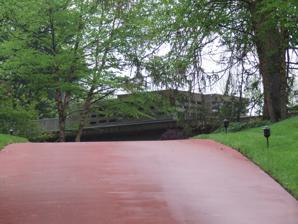
Building: Gerald B. and Beverley Tonkens House
Country: United States of America
Year built: 1954
Historic house in Ohio, United States United States historic place Gerald B. and Beverley Tonkens House U.S. National Register of Historic Places As viewed from the street Show map of Ohio Show map of the United States Interactive map showing the location of the Tonkens House Location 6980 Knoll Road, Amberley , Ohio Coordinates 39°11′44.47″N 84°24′53.45″W / 39.1956861°N 84.4148472°W / 39.1956861; -84.4148472 Built 1954 Architect Frank Lloyd Wright Architectural style Modern Movement and Other NRHP reference No. 91001414 Added to NRHP October 3, 1991 The Gerald B. and Beverley Tonkens House, also known as the Tonkens House, is a single story private residence designed by American architect Frank Lloyd Wright in 1954. The house was commissioned by Gerald B. Tonkens (an automobile dealer) and his first wife Rosalie. It is located in Amberley Village , a village in Hamilton County , Ohio . Wright designed the home in the Usonian Automatic style and it is considered one of the finest and most intact examples of Usonian Automatic architecture ever produced. It was designated a National Historic Landmark and listed in the National Register of Historic Places on October 3, 1991. Description The Tonkens House is a single story, three bedroom, two bathroom private residence, designed in the Usonian Automatic style. The house occupies a 3.54-acre block in Amberley Village, Ohio and measures some 2,100 square feet. An early 20th-century guest cottage also occupies the property, a remnant of its earlier use as a farm. The Usonian Automatic style was Frank Lloyd Wright's final architectural period and is based on a modular design system that employed interlocking, precast concrete blocks. It was first conceived by Wright in the wake of the Depression in 1936 and later developed in response to a lack of low-cost housing and rising construction costs following the Second World War. Like many of Wright's Usonian style buildings, the Tonkens House floorplan mimics the shape of a polliwog . The tail of the polliwog is represented by the bedroom wing, with each room opening off into a long, narrow hallway. The hallway leads into 'the body' of the house, a bright and expansive living room or Great Room , kitchen and foyer. This configuration allowed for additional rooms to be added to the bedroom wing if required. The Great Room was designed as a large, warm and welcoming space, a room in which the family and their guests could gather. The master bedroom includes an en-suite and private study, which opens onto a private patio. Ceilings in the bedroom wing are low (7.5 feet) and gilded in 18 karat gold leaf , while those in the Great Room, kitchen and foyer are high (10.5 feet and 13.5 feet respectively) and unembellished. The Great Room contains a cantilevered fireplace and east-facing wall of floor-to-ceiling windows and French doors that open onto a lanai at the rear of the house. In typical Frank Lloyd Wright style, Philippine mahogany was used for interior paneling and furniture. Piano hinges (hinges extending from the top to the bottom of a door) were used for all doors in the house, including closet doors. Eleven styles of precast concrete blocks, reinforced by steel rods, were used for its construction including 492 windows contained within the precast concrete blocks. In lieu of gutters, copper flashing and downspouts were incorporated into its design to allow for water to run off the rubber membrane and pea gravel insulated roof. Two Wright designed gates guard a Cherokee red concrete driveway leading towards the house. The dwelling has no garage or basement, keeping with Wright's well known dislike for such spaces. Instead, two carports—divided by concrete and glass pillars—and two storage sheds occupy the property. History Interior of the Tonkens House showing the Great Room. The cantilevered fireplace can be seen to the right. Gerald B. Tonkens was born in Milwaukee, Wisconsin in 1919 where he was exposed to many examples of Frank Lloyd Wright 's architecture from a young age. This had a lasting effect on Tonkens, who later stated "I always admired Mr Wright's work. I always knew that I would never build a house on my own unless it was designed by Frank Lloyd Wright". After graduating from the University of Wisconsin in the early 1940s, Tonkens joined the U.S military, fighting with the Eighth Air Force during World War Two . Tonkens met and married his first wife, Red Cross nurse, Rosalie Robbins, while stationed with the military in Europe. By 1953 the couple had two daughters and decided to move to Hamilton County, where Gerald established the 'Tonkens Oldsmobile-Cadillac' dealership in Hamilton, Ohio . In 1954 Gerald and Rosalie purchased a 2.75 acre block in Amberley Village , Ohio for $6,000. The land was cheap in comparison to surrounding lots, many of which sold for an average price of $25,000 per acre. When Rosalie queried the price, she was told that the property was considered a "problem lot" as no architect had been able to engineer a driveway up the steep incline from the road to the house. When this was later raised with Wright, he replied "They built the Suez Canal, didn't they? We'll go right up the middle with a big shovel". Once the purchase was finalized, the couple who were on a tight budget, yet still wanted a Frank Lloyd Wright-esque home, approached a local architect who had studied under Wright in the 1930s. Although early meetings were successful, Gerald and Rosalie were ultimately unhappy with the architect's design and cancelled their agreement in early 1954. After some discussion, they decided to contact Wright himself with a proposal for the house and a budget of $25,000. Shortly thereafter, Wright invited them to Taliesin in Spring Green, Wisconsin to discuss the design. Their meeting was a success and the first half of 1954 was spent developing designs for the house via letter and telegram between the Tonkens and Wright's personal assistant Eugene Beyer "Gene" Masselink. In mid-1954 Wright asked if the couple would be interested in being his 'guinea pigs' stating his desire to design their home as "an experiment in Usonian Automatic architecture". They agreed, and Wright's preliminary designs for the home were completed in October. Drawings for the Tonkens House were completed by Wright, his grandson and apprentice, Eric Lloyd Wright , and John H. "Jack" Howe. John deKoven Hill and Cornelia Brierly were landscape designers on the project. Engineering drawings were completed by William Wesley Peters , Edmond Thomas "Tom" Casey and Mendel Glickman. Glickman was also solely responsible for the ceiling block engineering.  Furniture, upholstery and fabric selections for the house were supervised by John deKoven Hill. Final drawings and specifications were presented to Gerald and Rosalie on February 25, 1955, and approved soon after. The 'Tonkens House' was assigned project number 5510 by the Taliesin Foundation. The final design featured three bedrooms, one study, two bathrooms, Philippine mahogany paneling throughout, a grand living room (the Great Room) with a cantilevered fireplace, two carports and two storage sheds. A comprehensive furniture plan included built-in pieces as well as Frank Lloyd Wright designed furniture from his collection for Henredon Furniture, and Wright designed upholstery. The house remained in the Tonkens family for over six decades, until it was sold to a private buyer in 2015. Construction The Tonkens hired local contractor, Horace Wersel, to be the project lead and Cincinnati firm Harvard Construction Co. to build the house. Construction was overseen by the Taliesin Fellowship , which was represented by Eric Lloyd Wright . Wright spent over a year living in Cincinnati while overseeing the home's construction. Such close supervision was unusual for Wright, and the Tonkens House was the first Usonian Automatic structure to be solely directed by a Taliesin fellow. The home incorporated Wright's iconic precast concrete blocks. These were made using metal molds into which concrete was poured and then set. The Tonkens house is built using eleven block variations, which allowed for infinite modifications to the design. Masonry subcontractors were used to lay the foundation, while carpentry subcontractors were used to lay the blocks. Blocks were two feet wide by one foot high for walls, and two feet high by two feet wide for ceilings. Blocks were adhered to a reinforced concrete slab, unlike Wright's Californian homes, in which ceiling blocks were adhered to wooden slabs. Concrete blocks for the Tonkens House were made as a lightweight cinder block. Because cinder blocks are porous, a sand based sealer was applied to the exterior of the building to waterproof the house. Example of precast concrete blocks in the Tonkens House. Photo courtesy of Toby Oliver. By mid-1955 the total cost of construction, including Wright's 10 percent fee and additional costs for interior furnishings, was up to $59,000. The increase was due in part to rising values of materials such as steel, concrete and wood.  Complications associated with casting concrete blocks also raised construction costs. Expenditure continued to increase throughout the duration of the construction and Cindy Damschroder estimates that the final cost of construction was likely to have been around $118,000. The Tonkens House was completed in late-July 1956. Frank Lloyd Wright died in 1959. Prior to his death he was in the midst of designing the Beth Sholom Congregation in Elkins Park, Pennsylvania , the Guggenheim Museum in New York City , as well as a number of residential homes and he never saw the Tonkens House completed. He did however meet with the Tonkens soon after construction works had ended, presenting them with a hand signed, Cherokee red glazed tile to attest his approval of the home. The tile was permanently placed on the exterior wall, just outside the front entrance. Variations in design Over the eighteen month construction period, a number of minor changes were made to the original design. These included modifying the driveway, installing additional electrical outlets to the exterior of the house and increasing the size of the master bedroom. A pool was included in initial designs and registered by Taliesin. In late 1955, Eric Lloyd Wright proposed that the pool be relocated as it was positioned above solid ground, with only earth fill below. Although the pool was relocated and re-sized, it was never built. A cabana and covered porch were also envisioned for the site, but these did not make it onto the final designs. Repair and restoration Example of windows set into precast blocks in the Tonkens House. Photo courtesy of Toby Oliver. In July 2001, renovations were undertaken to restore and upgrade the home's aging roof, original plumbing, wiring and kitchen. As works were underway, a heavy rainstorm hit the Greater Cincinnati area. In addition to flooding more than 70 homes and killing three people, strong winds blew protective tarp off the roof, exposing it to the heavy downpour. The Philippine mahogany walls and cabinetry in the living room, dining room and kitchen all suffered significant water damage, as did the home's precast concrete block ceiling. These elements required replacement, a project that took almost a year to complete. Care was taken to ensure the renovations were sympathetic to the original design and character of the home and it continues to be the only largely unaltered Frank Lloyd Wright house in the Greater Cincinnati area. In mid-2015, the new roof was found to have failed. Additional repairs are currently underway, a complex task due to the unique design of the structure. See also List of Frank Lloyd Wright works Notes